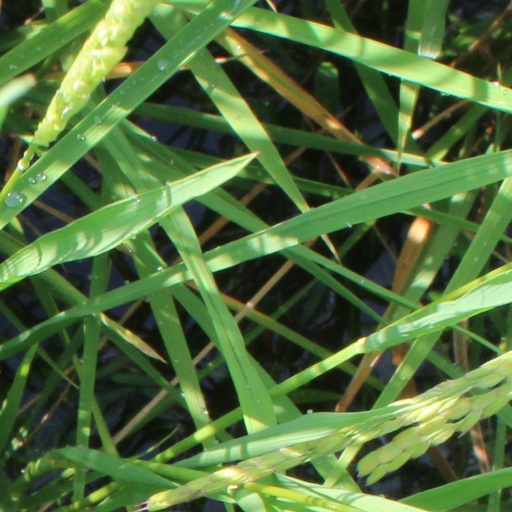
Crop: rice